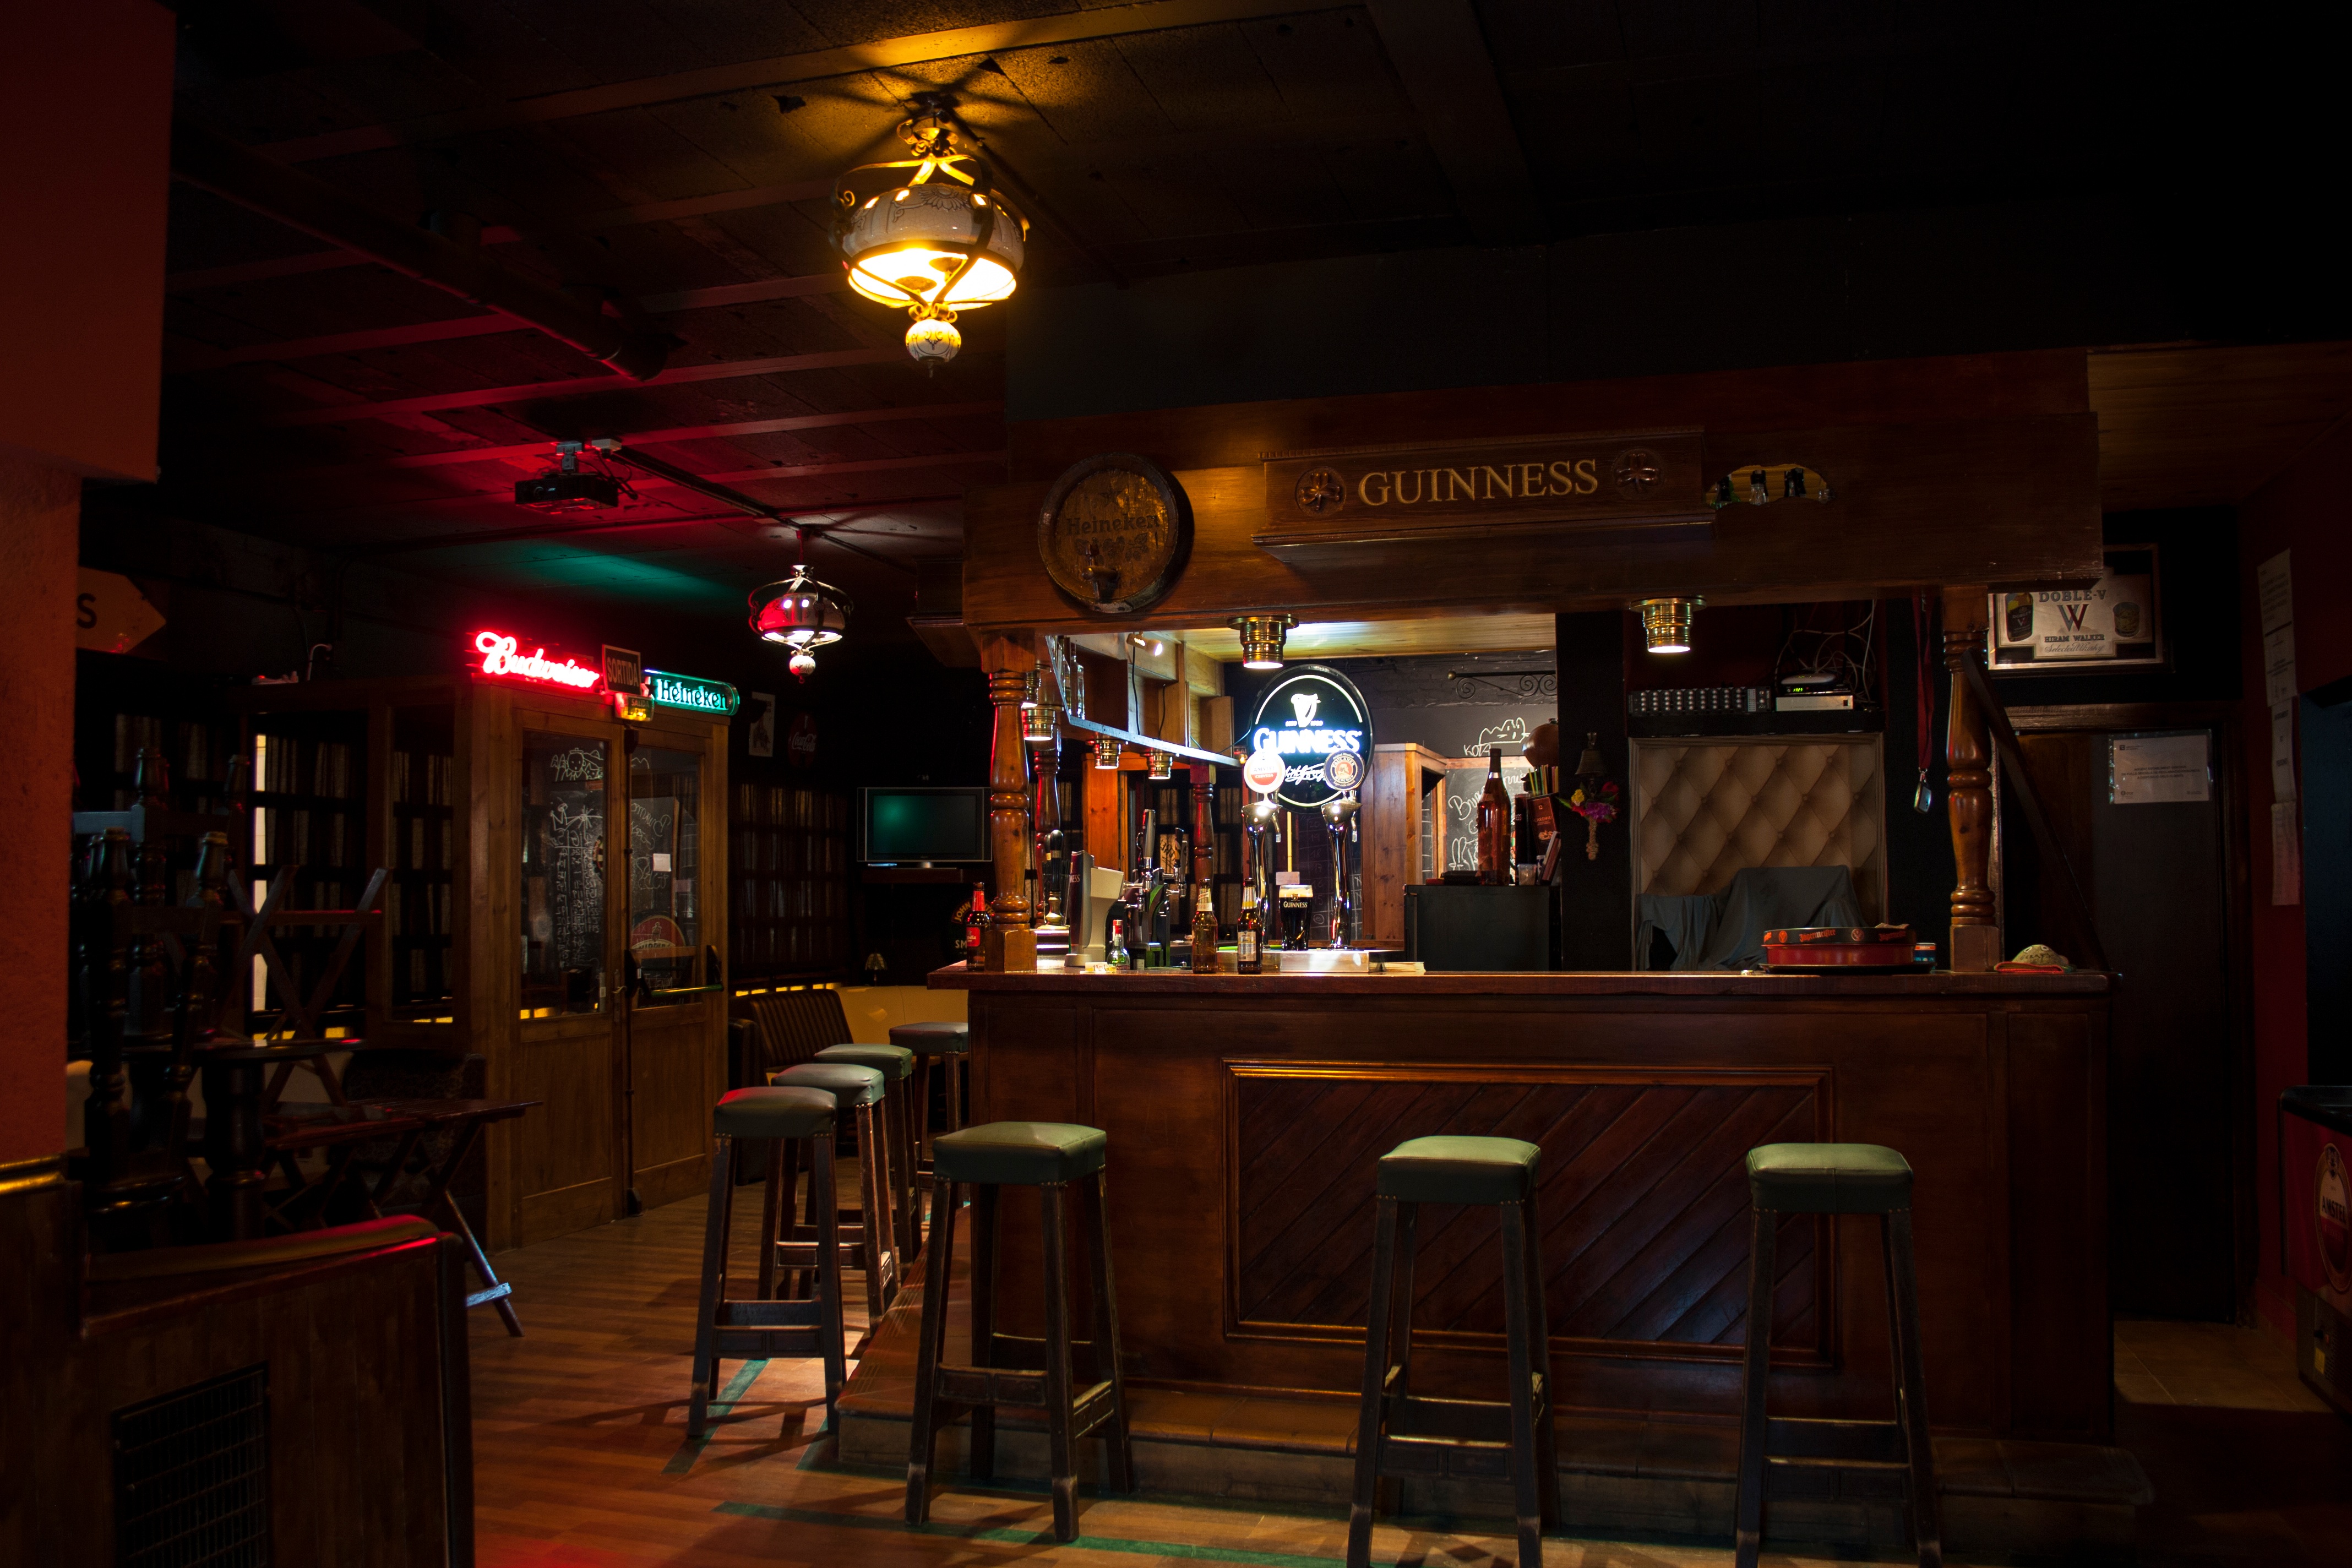
night, restaurant, bar, tavern